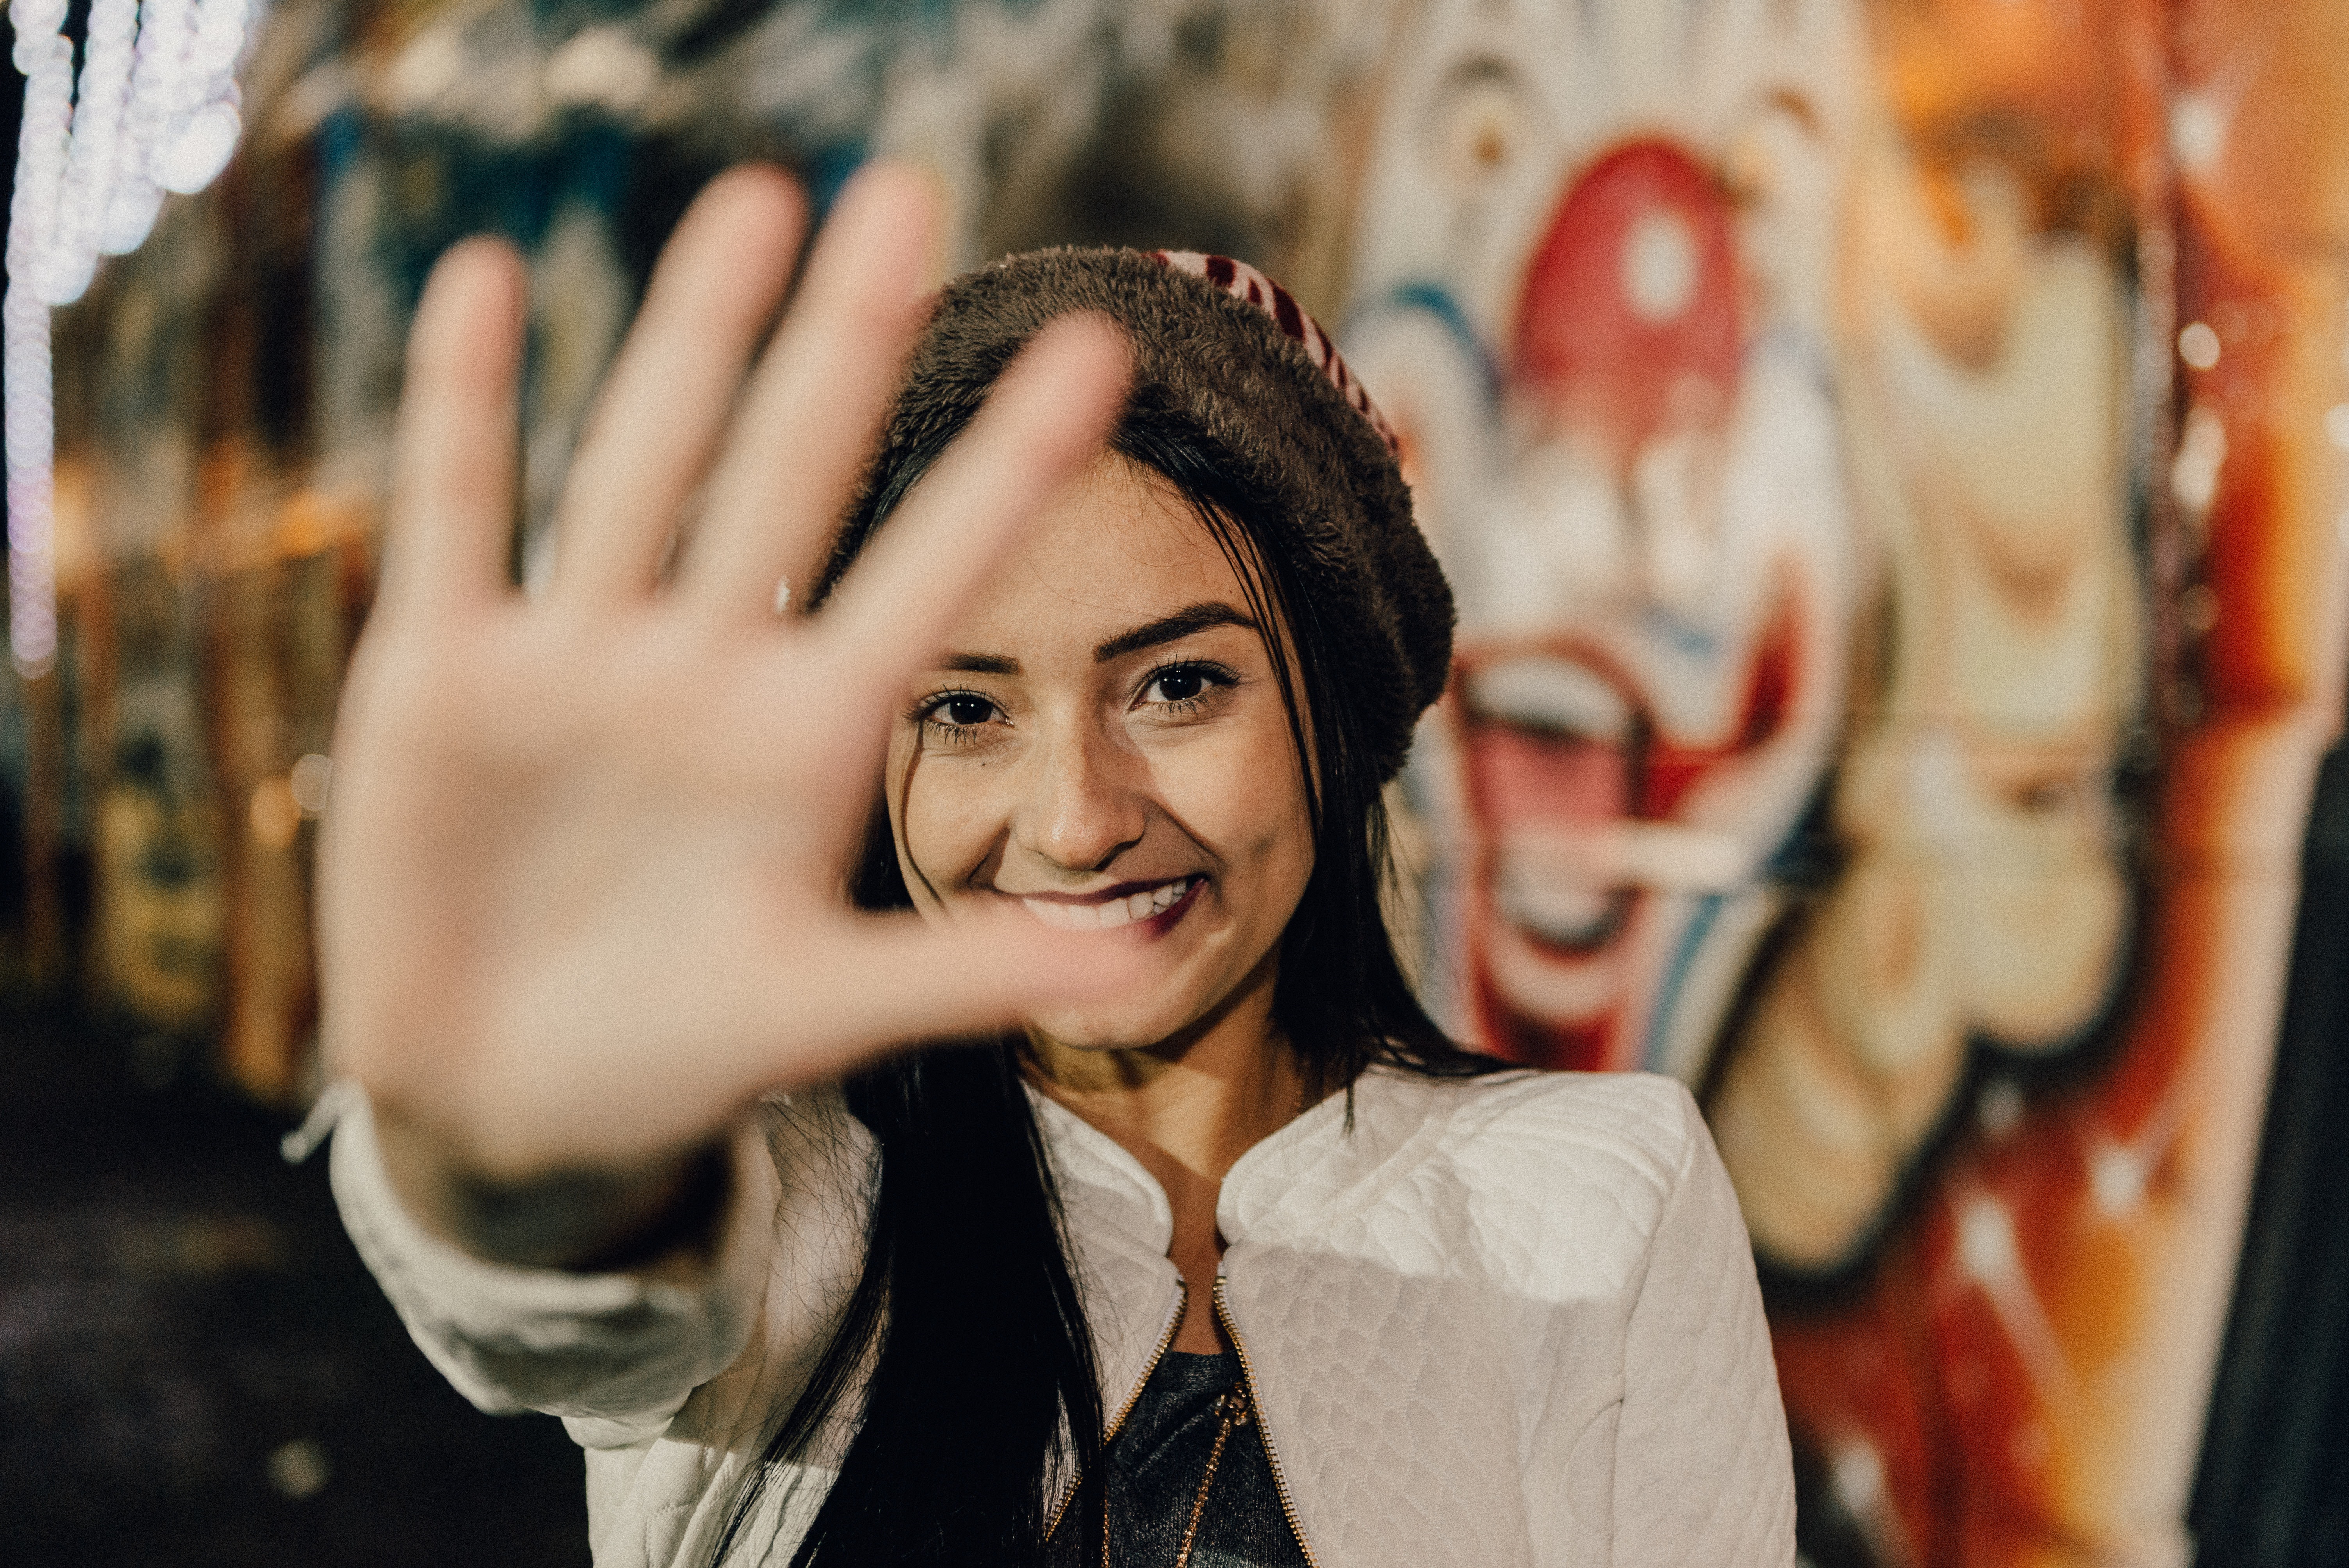
face, people, beauty, cool, lip, smile, eye, hand, photography, human, black hair, photo shoot, finger, portrait photography, gesture, art, brown hair, long hair, portrait, fashion accessory, happy, style, street fashion